Han Ryner

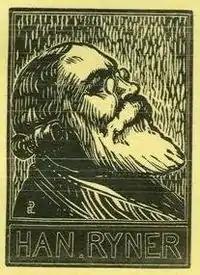

Jacques Élie Henri Ambroise Ner (7 December 1861 – 6 February 1938), also known by the pseudonym Han Ryner, was a French individualist anarchist philosopher and activist and a novelist. He wrote for publications such as "L'Art social", "L'Humanité nouvelle", "L'Ennemi du Peuple", "L'Idée Libre de Lorulot"; and "L'En dehors" and "L'Unique" of fellow anarchist individualist Émile Armand. His thought is mainly influenced by Stoicism and Epicureanism.